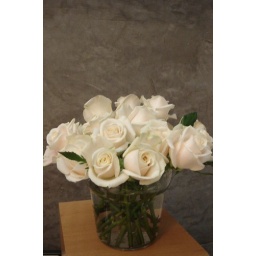
Shopped with Sa Sa in flowers market today. Hard to pick a kind of flowers fr hundereds of choices!